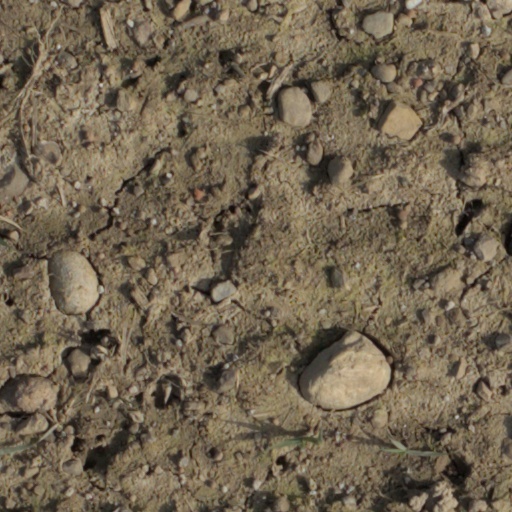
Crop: wheat